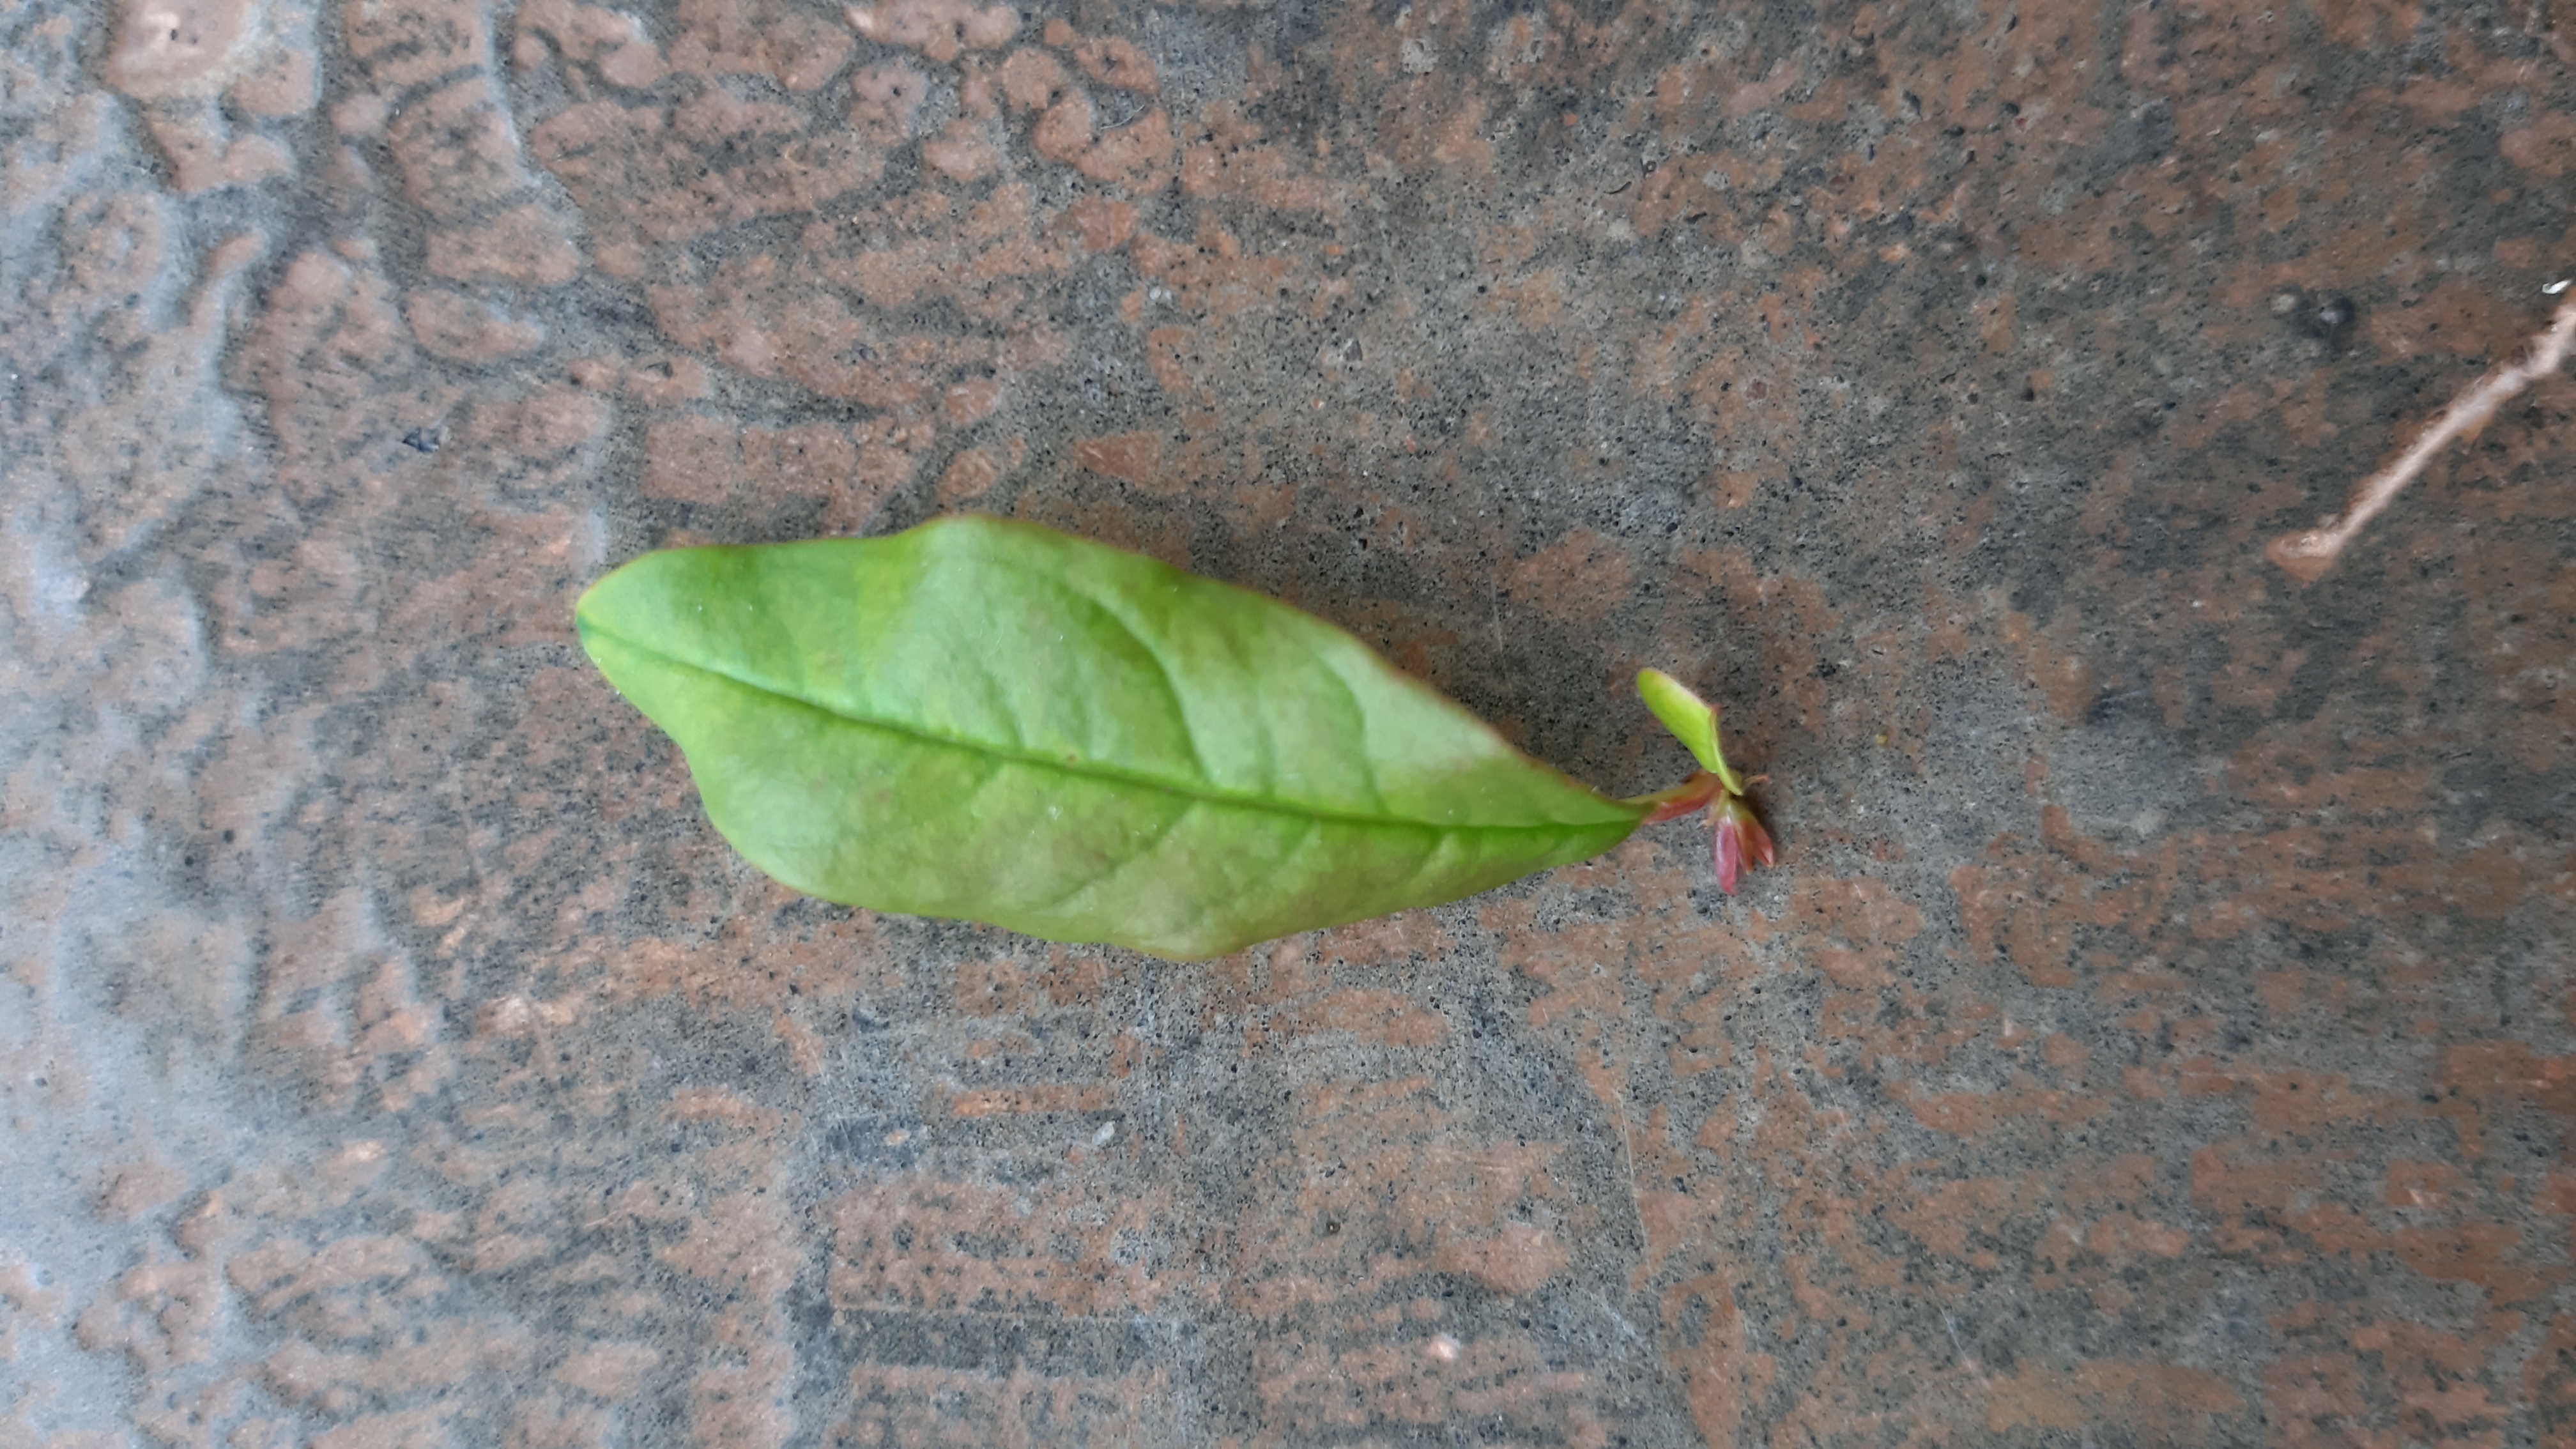
Plant: Pomoegranate